The Wavewatcher's Companion

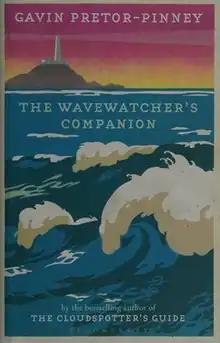

The Wavewatcher's Companion is a 2010 popular science book by Gavin Pretor-Pinney.